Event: Nepal Earthquake
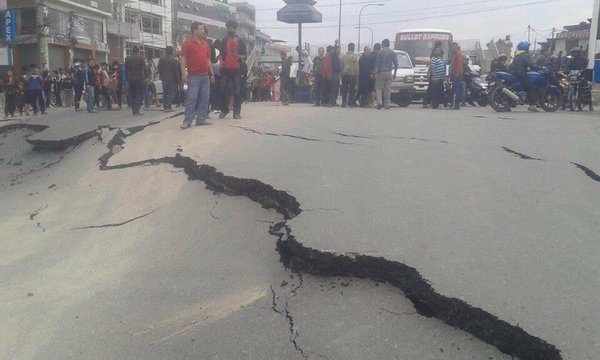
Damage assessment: damage